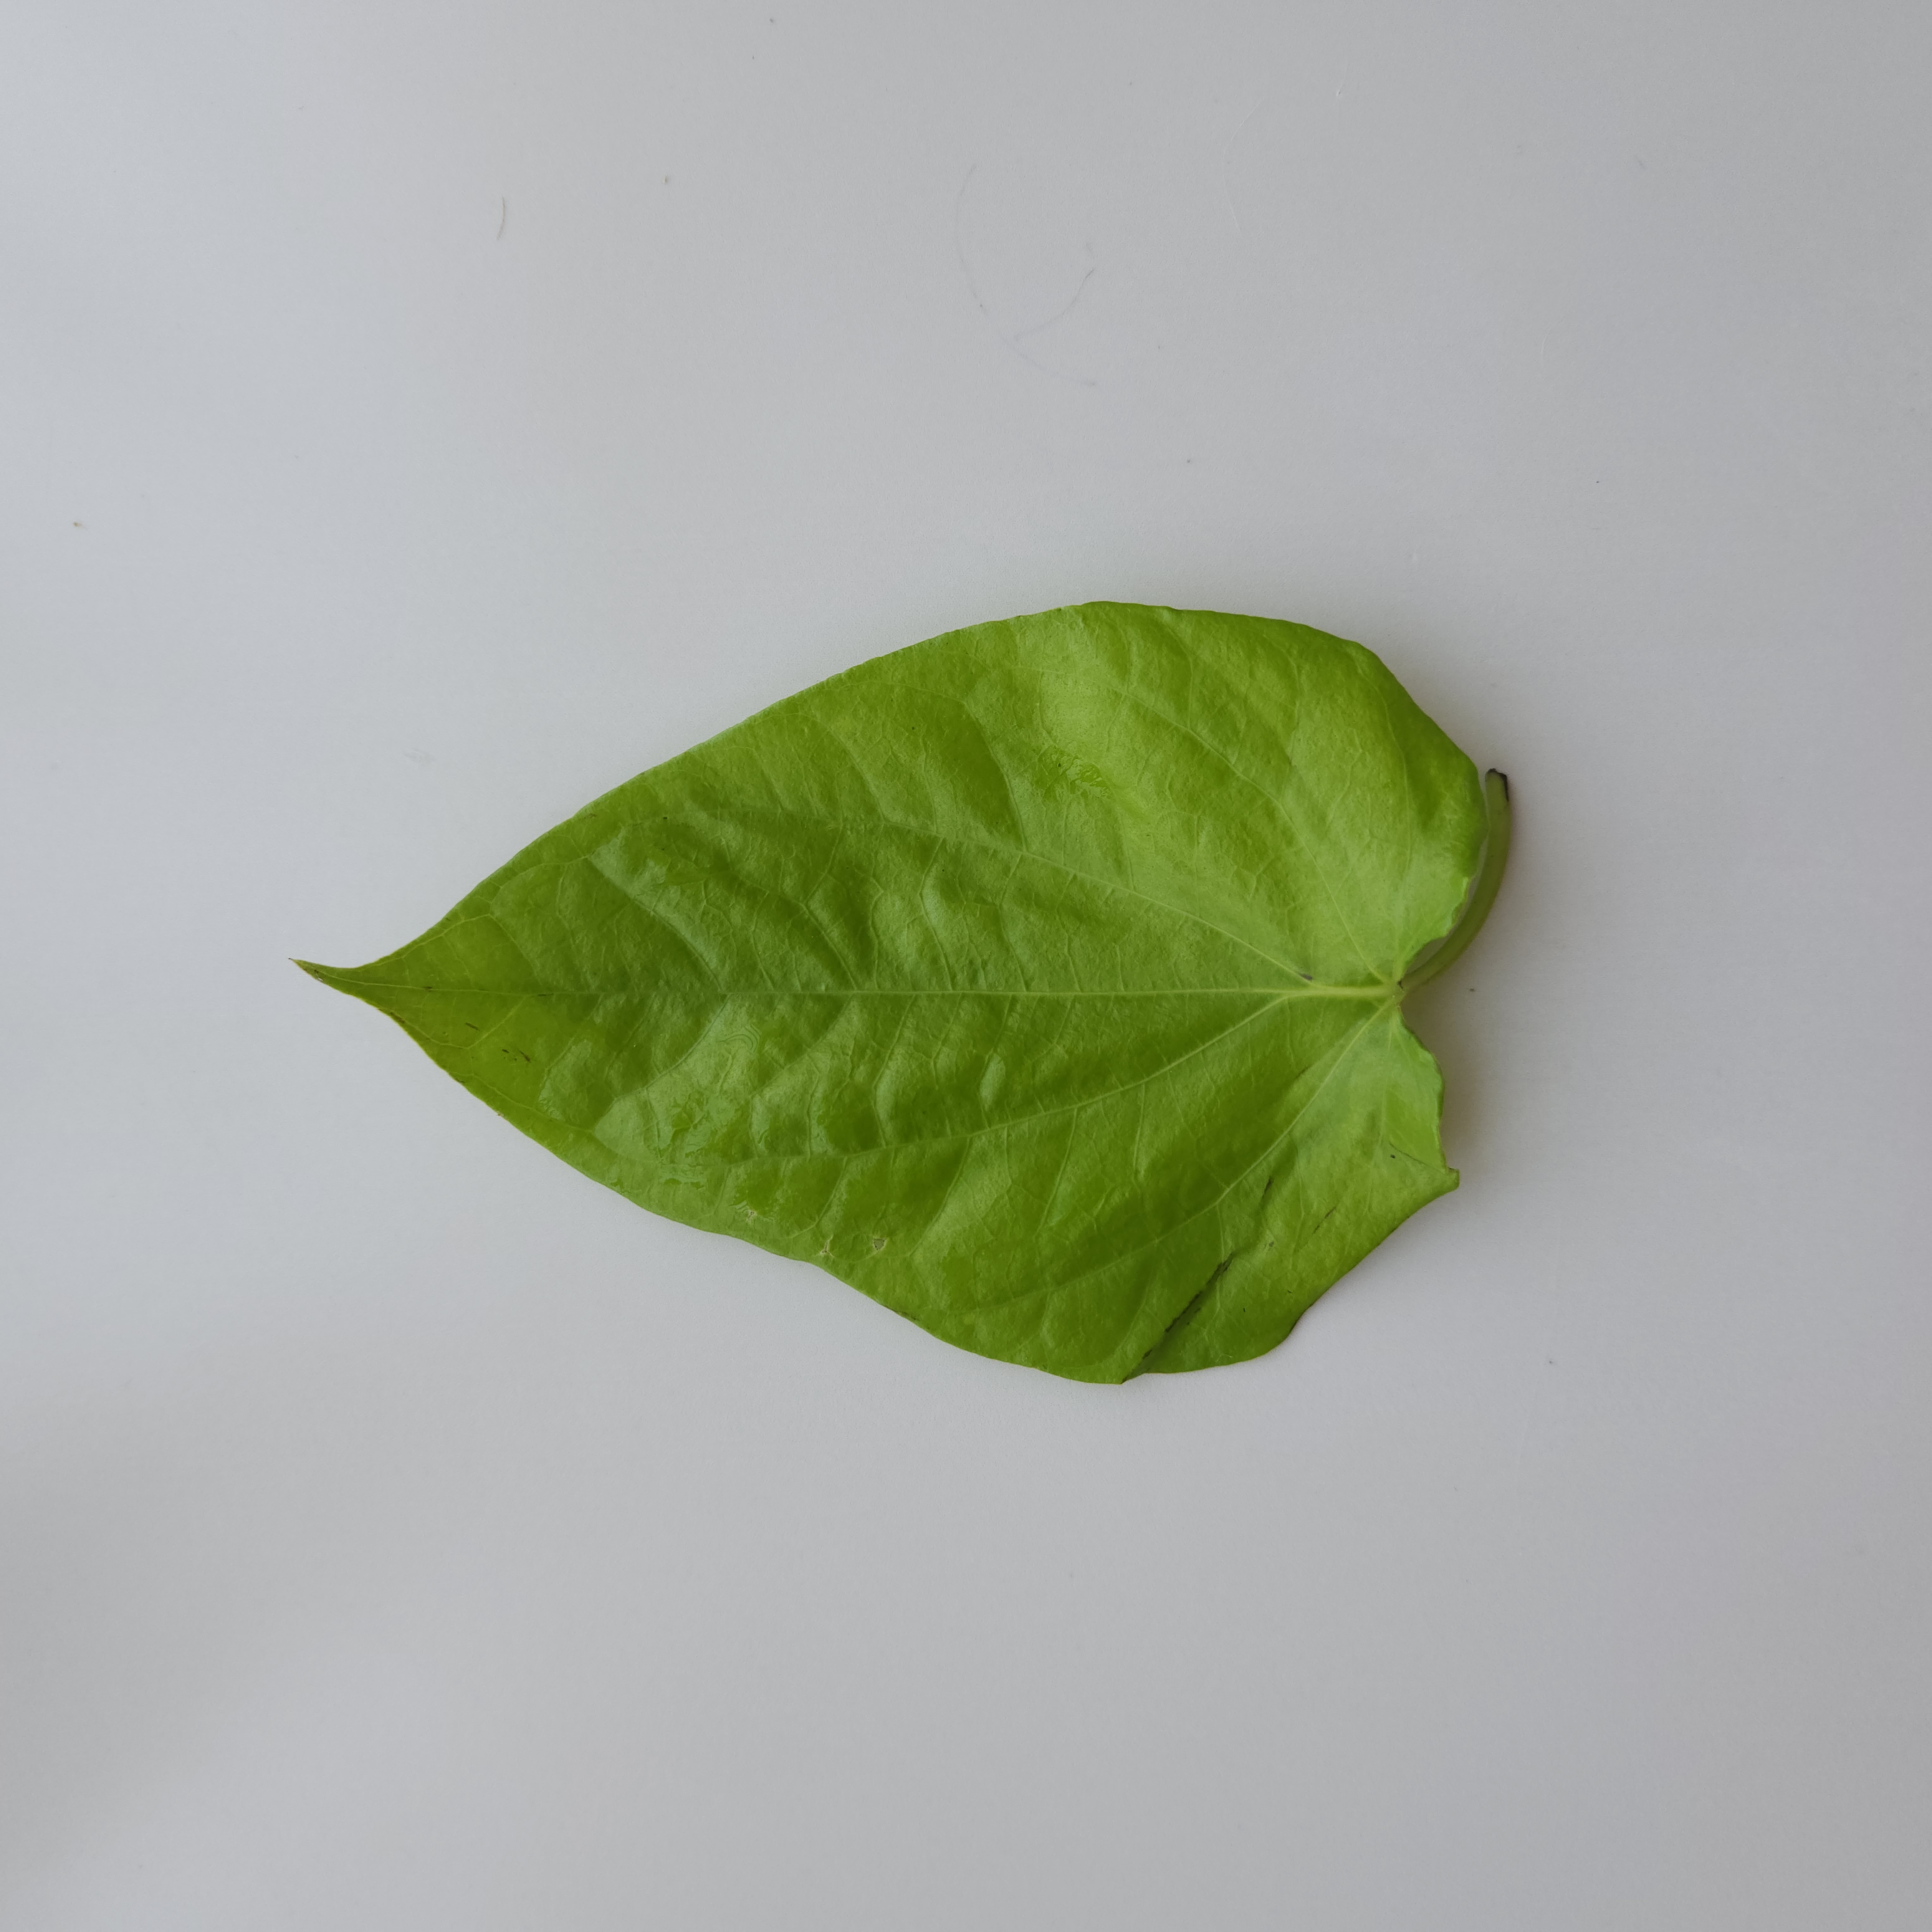
Label: Healthy